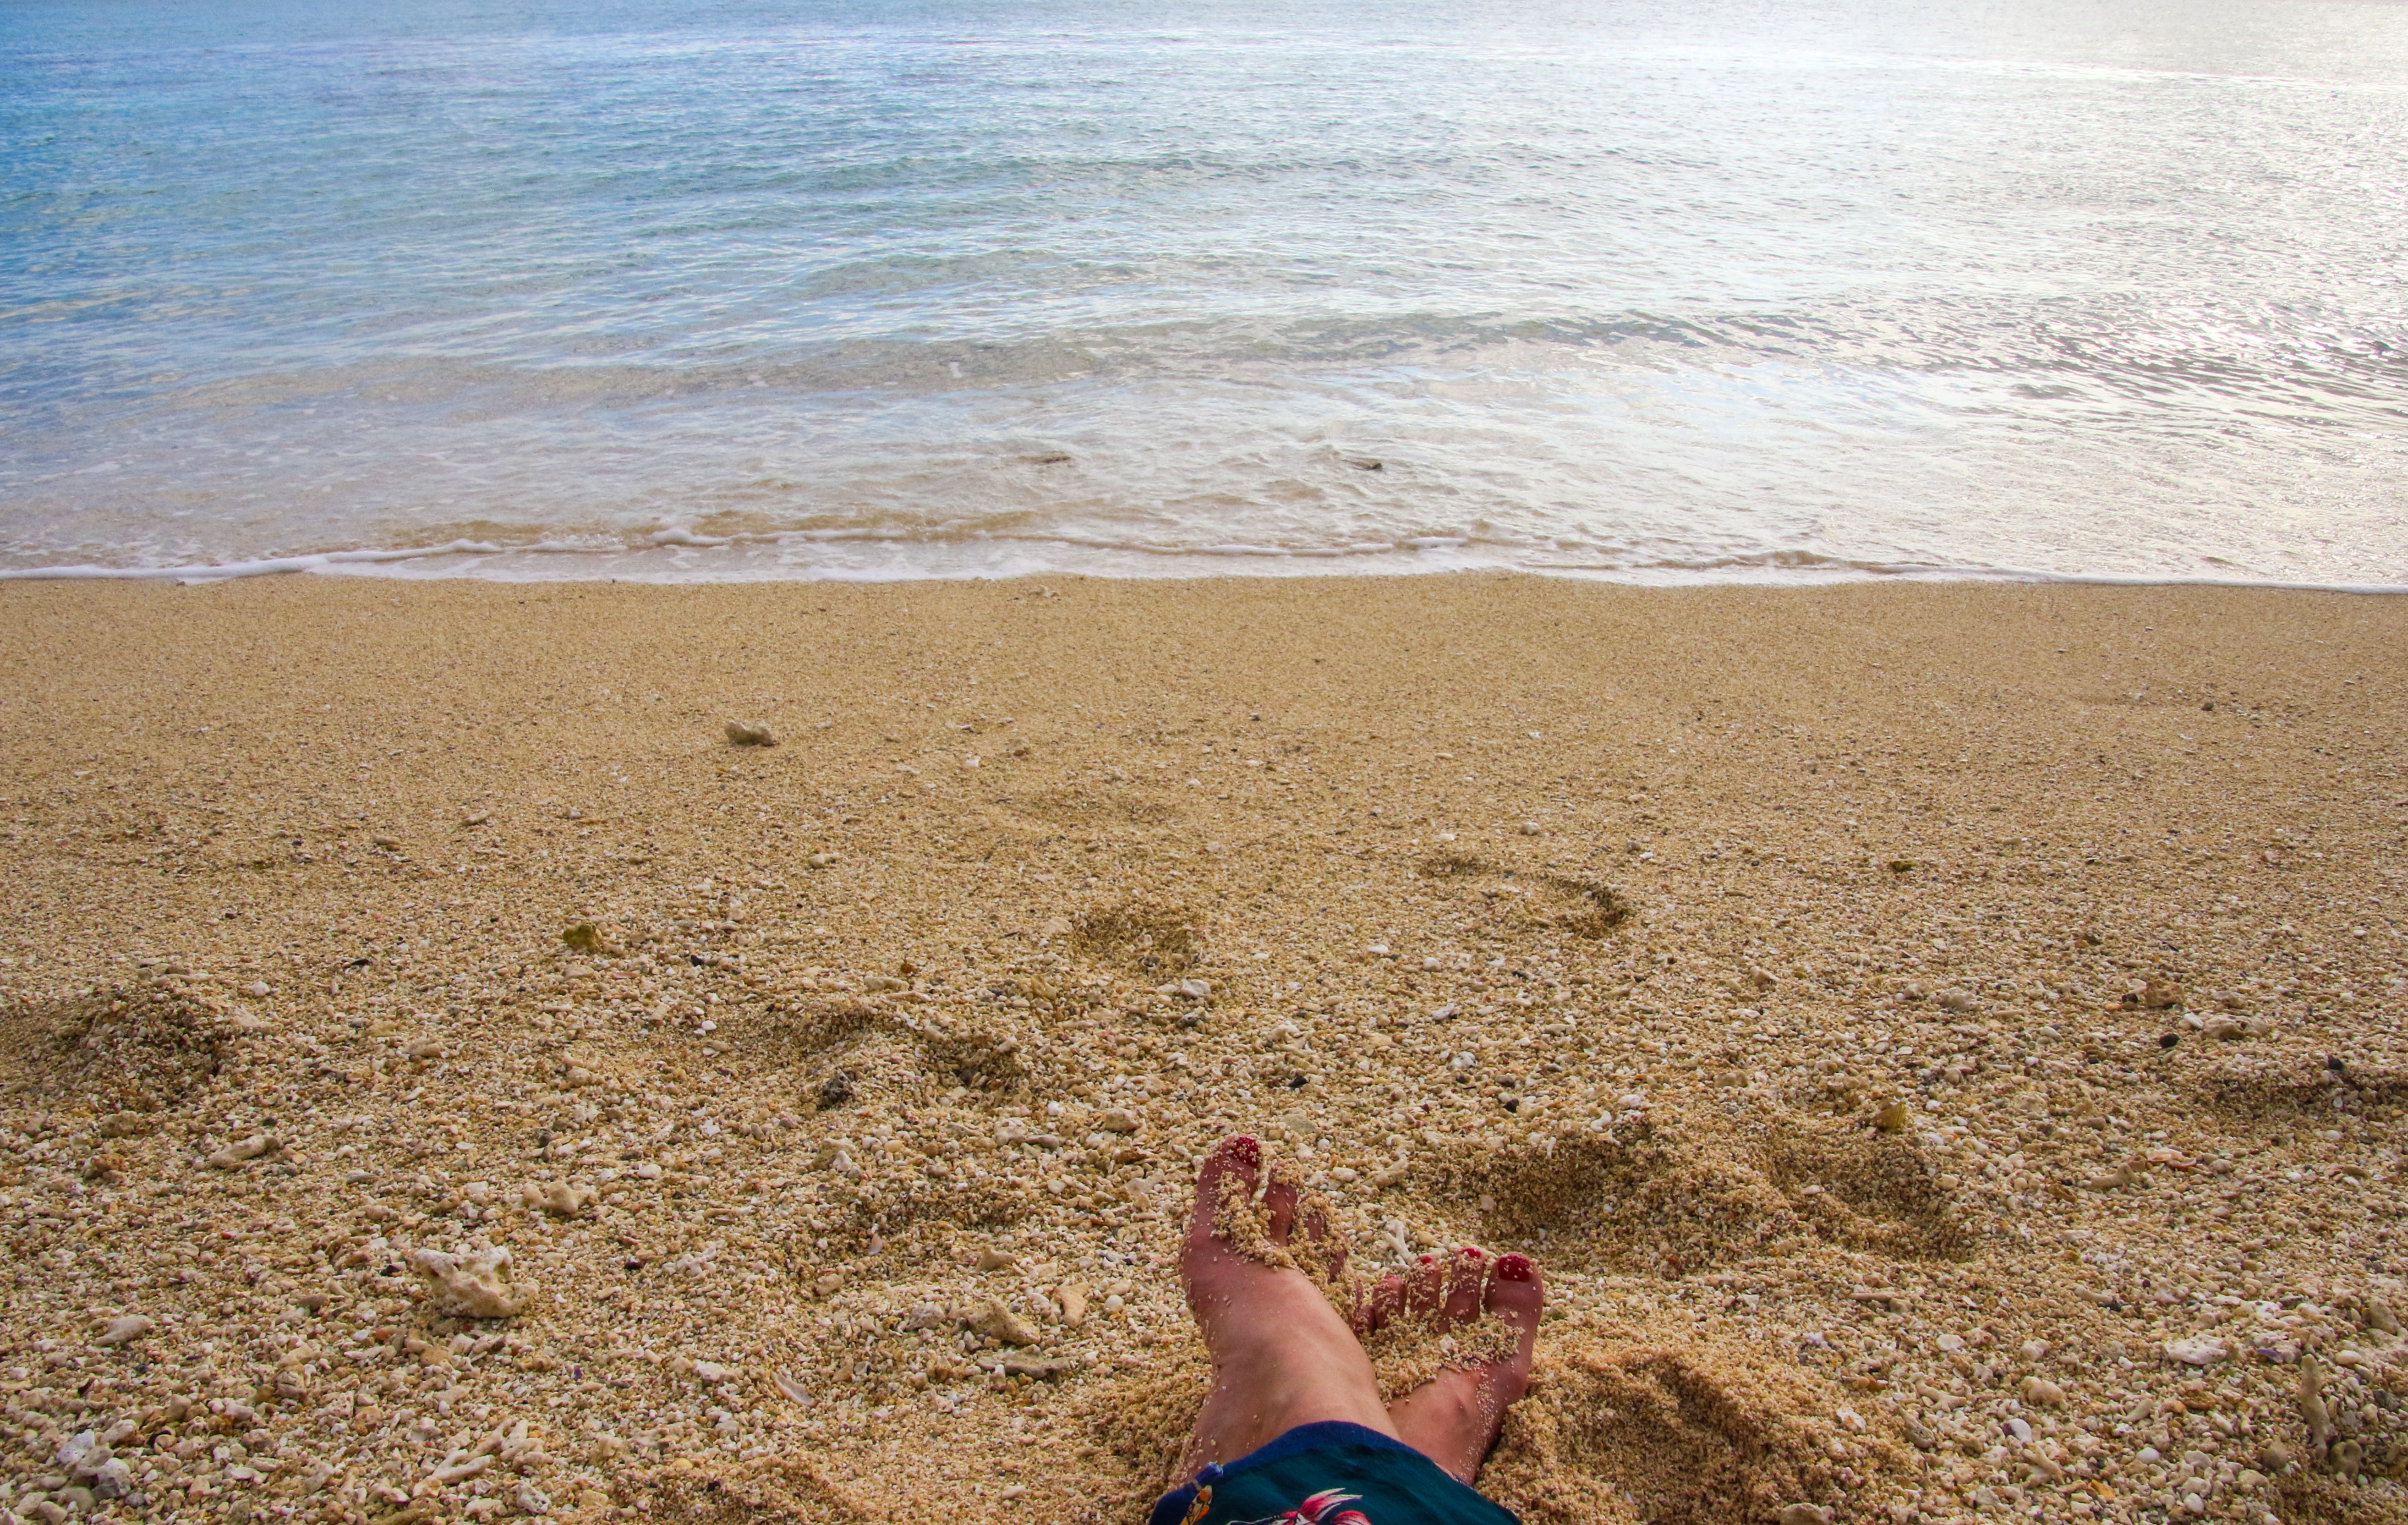
sand, beach, sea, vacation, ocean, leg, sky, shore, summer, coast, foot, hand, wave, horizon, coastal and oceanic landforms, sunlight, wind wave, human leg, cloud, soil, bay, leisure, toe, barefoot, tourism, sun tanning